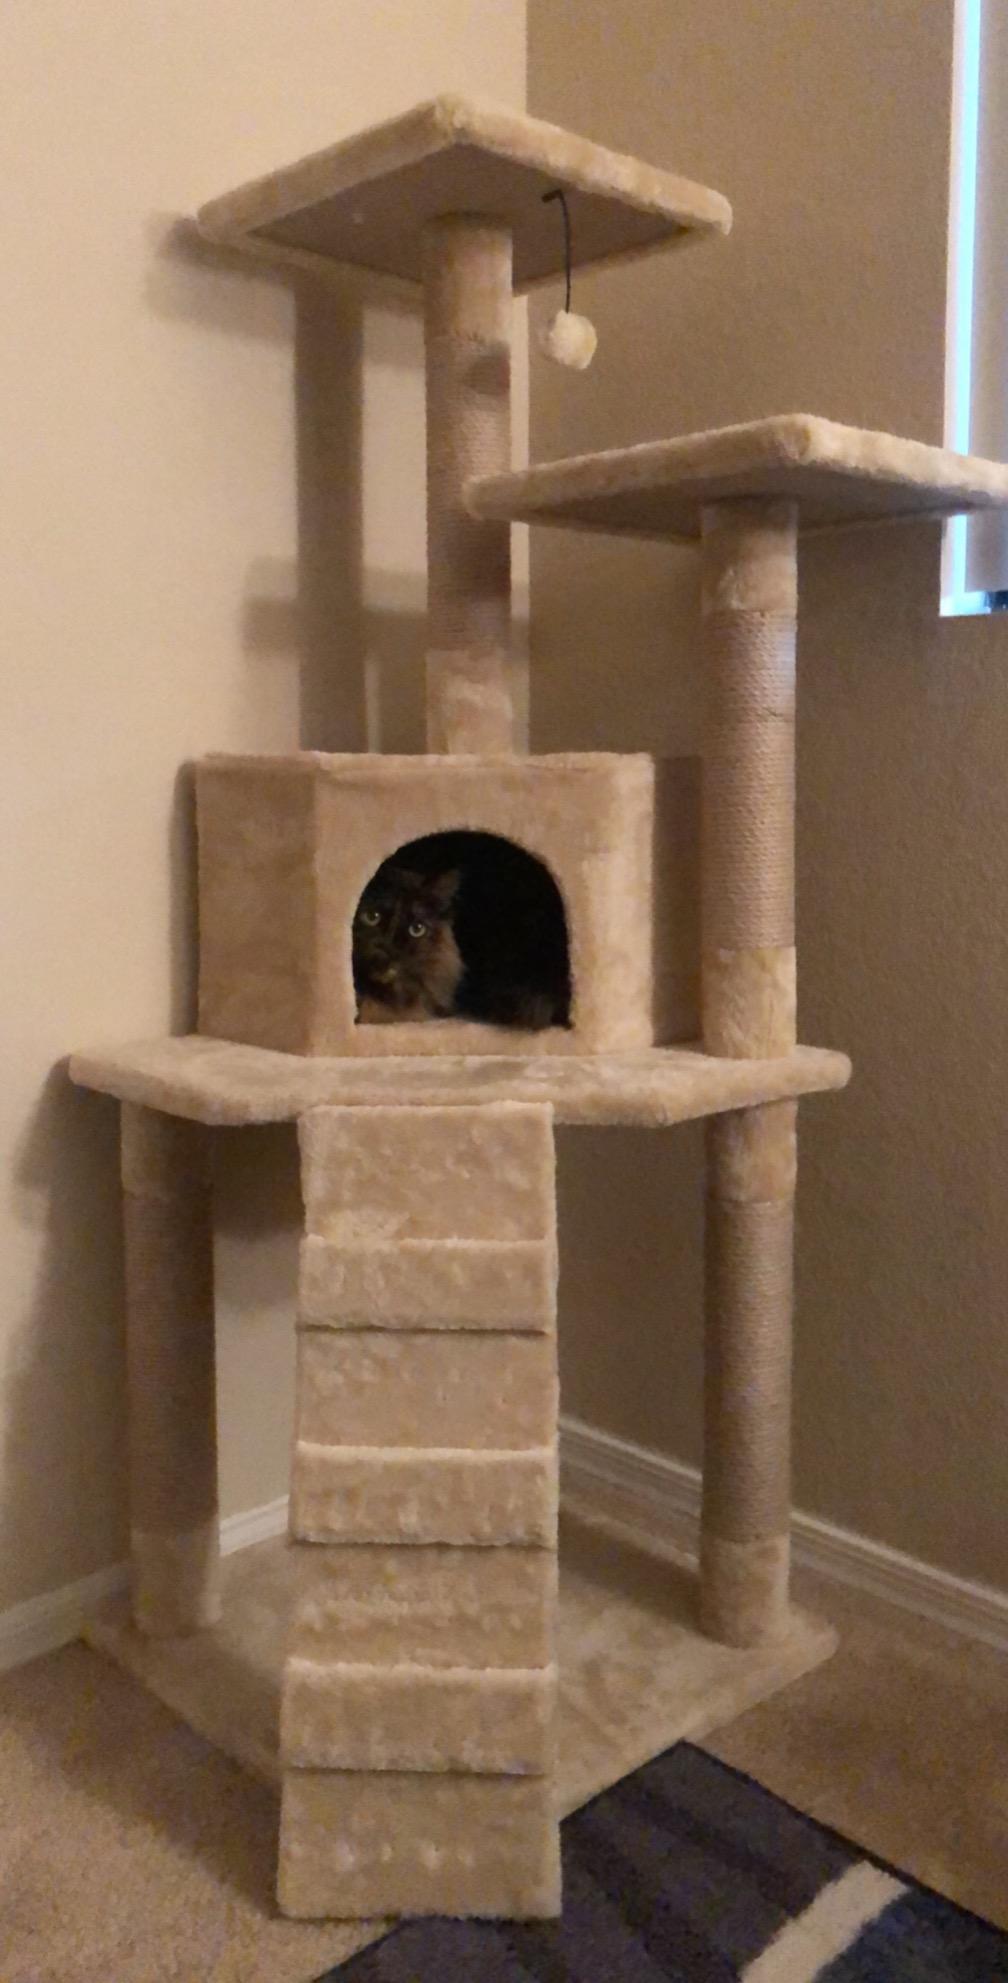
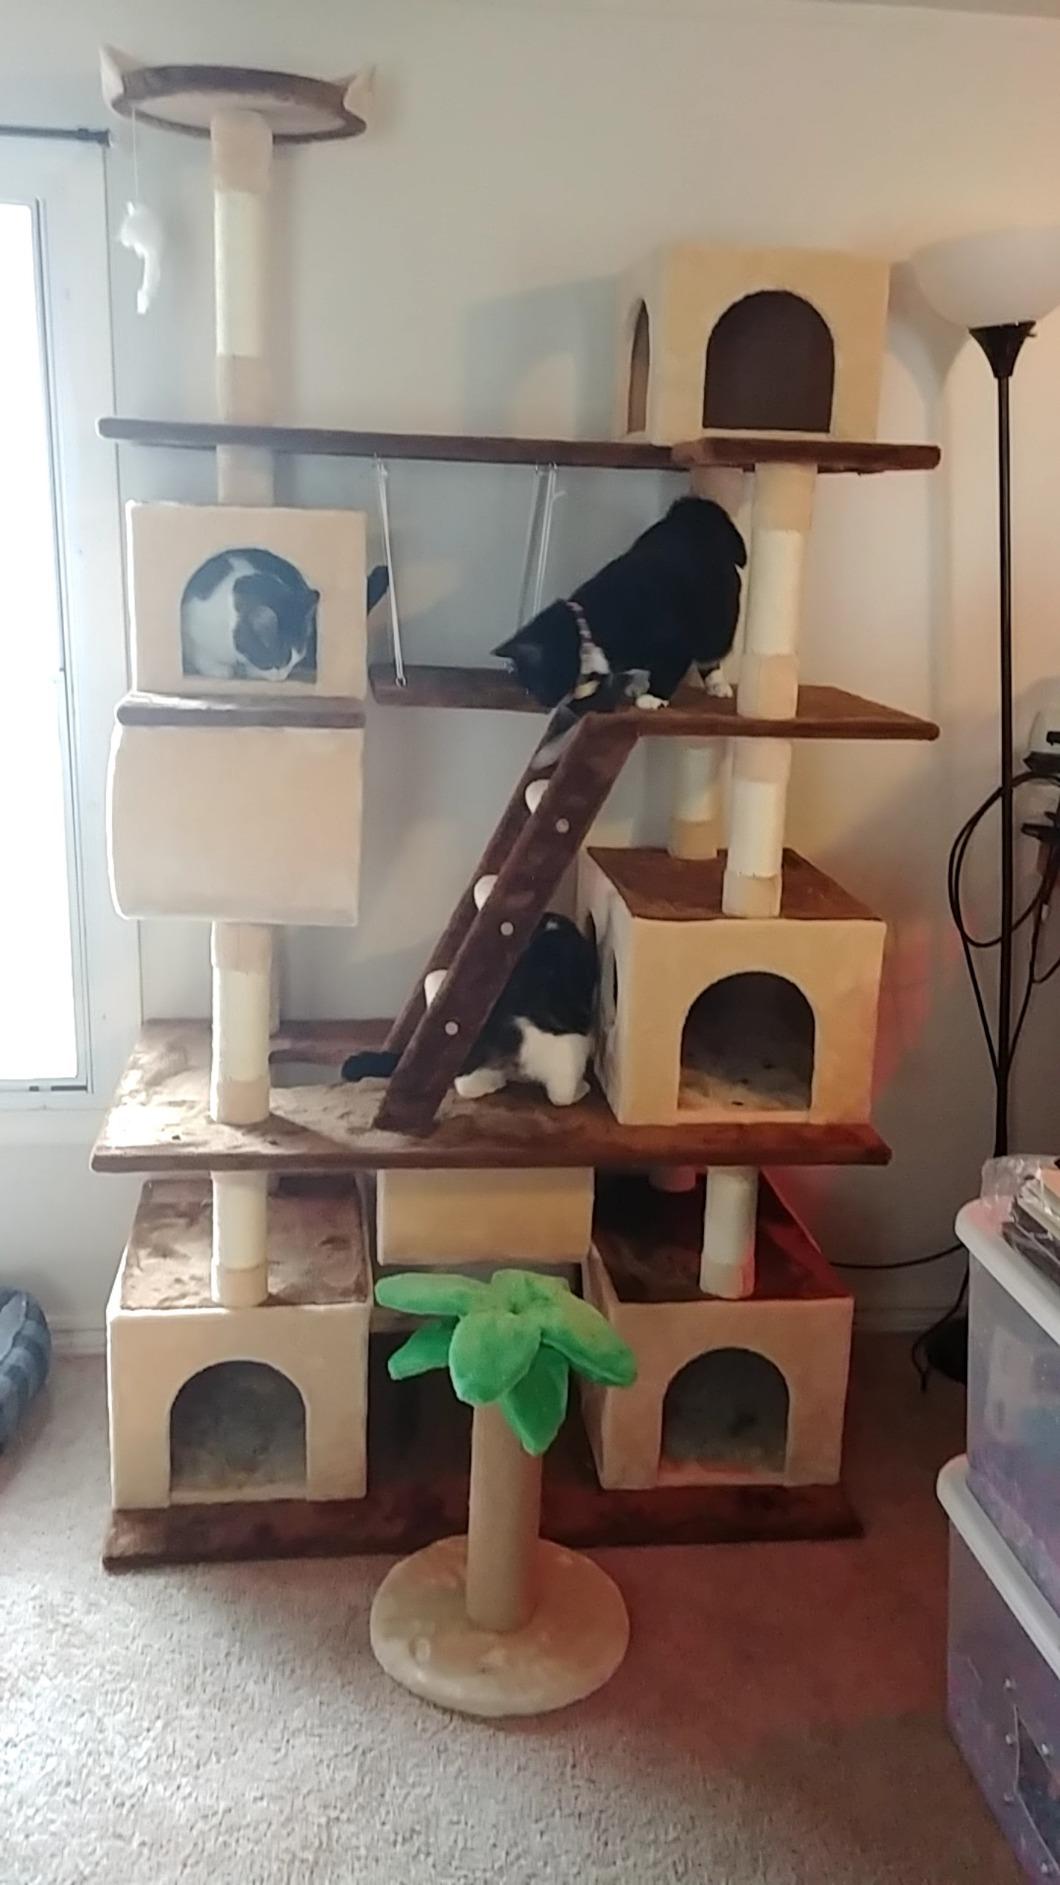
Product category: items_cat tree
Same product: no